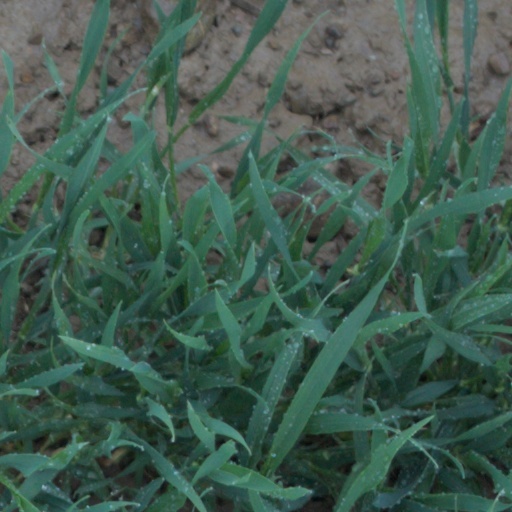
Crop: wheat